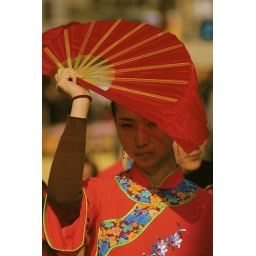
the girl in red